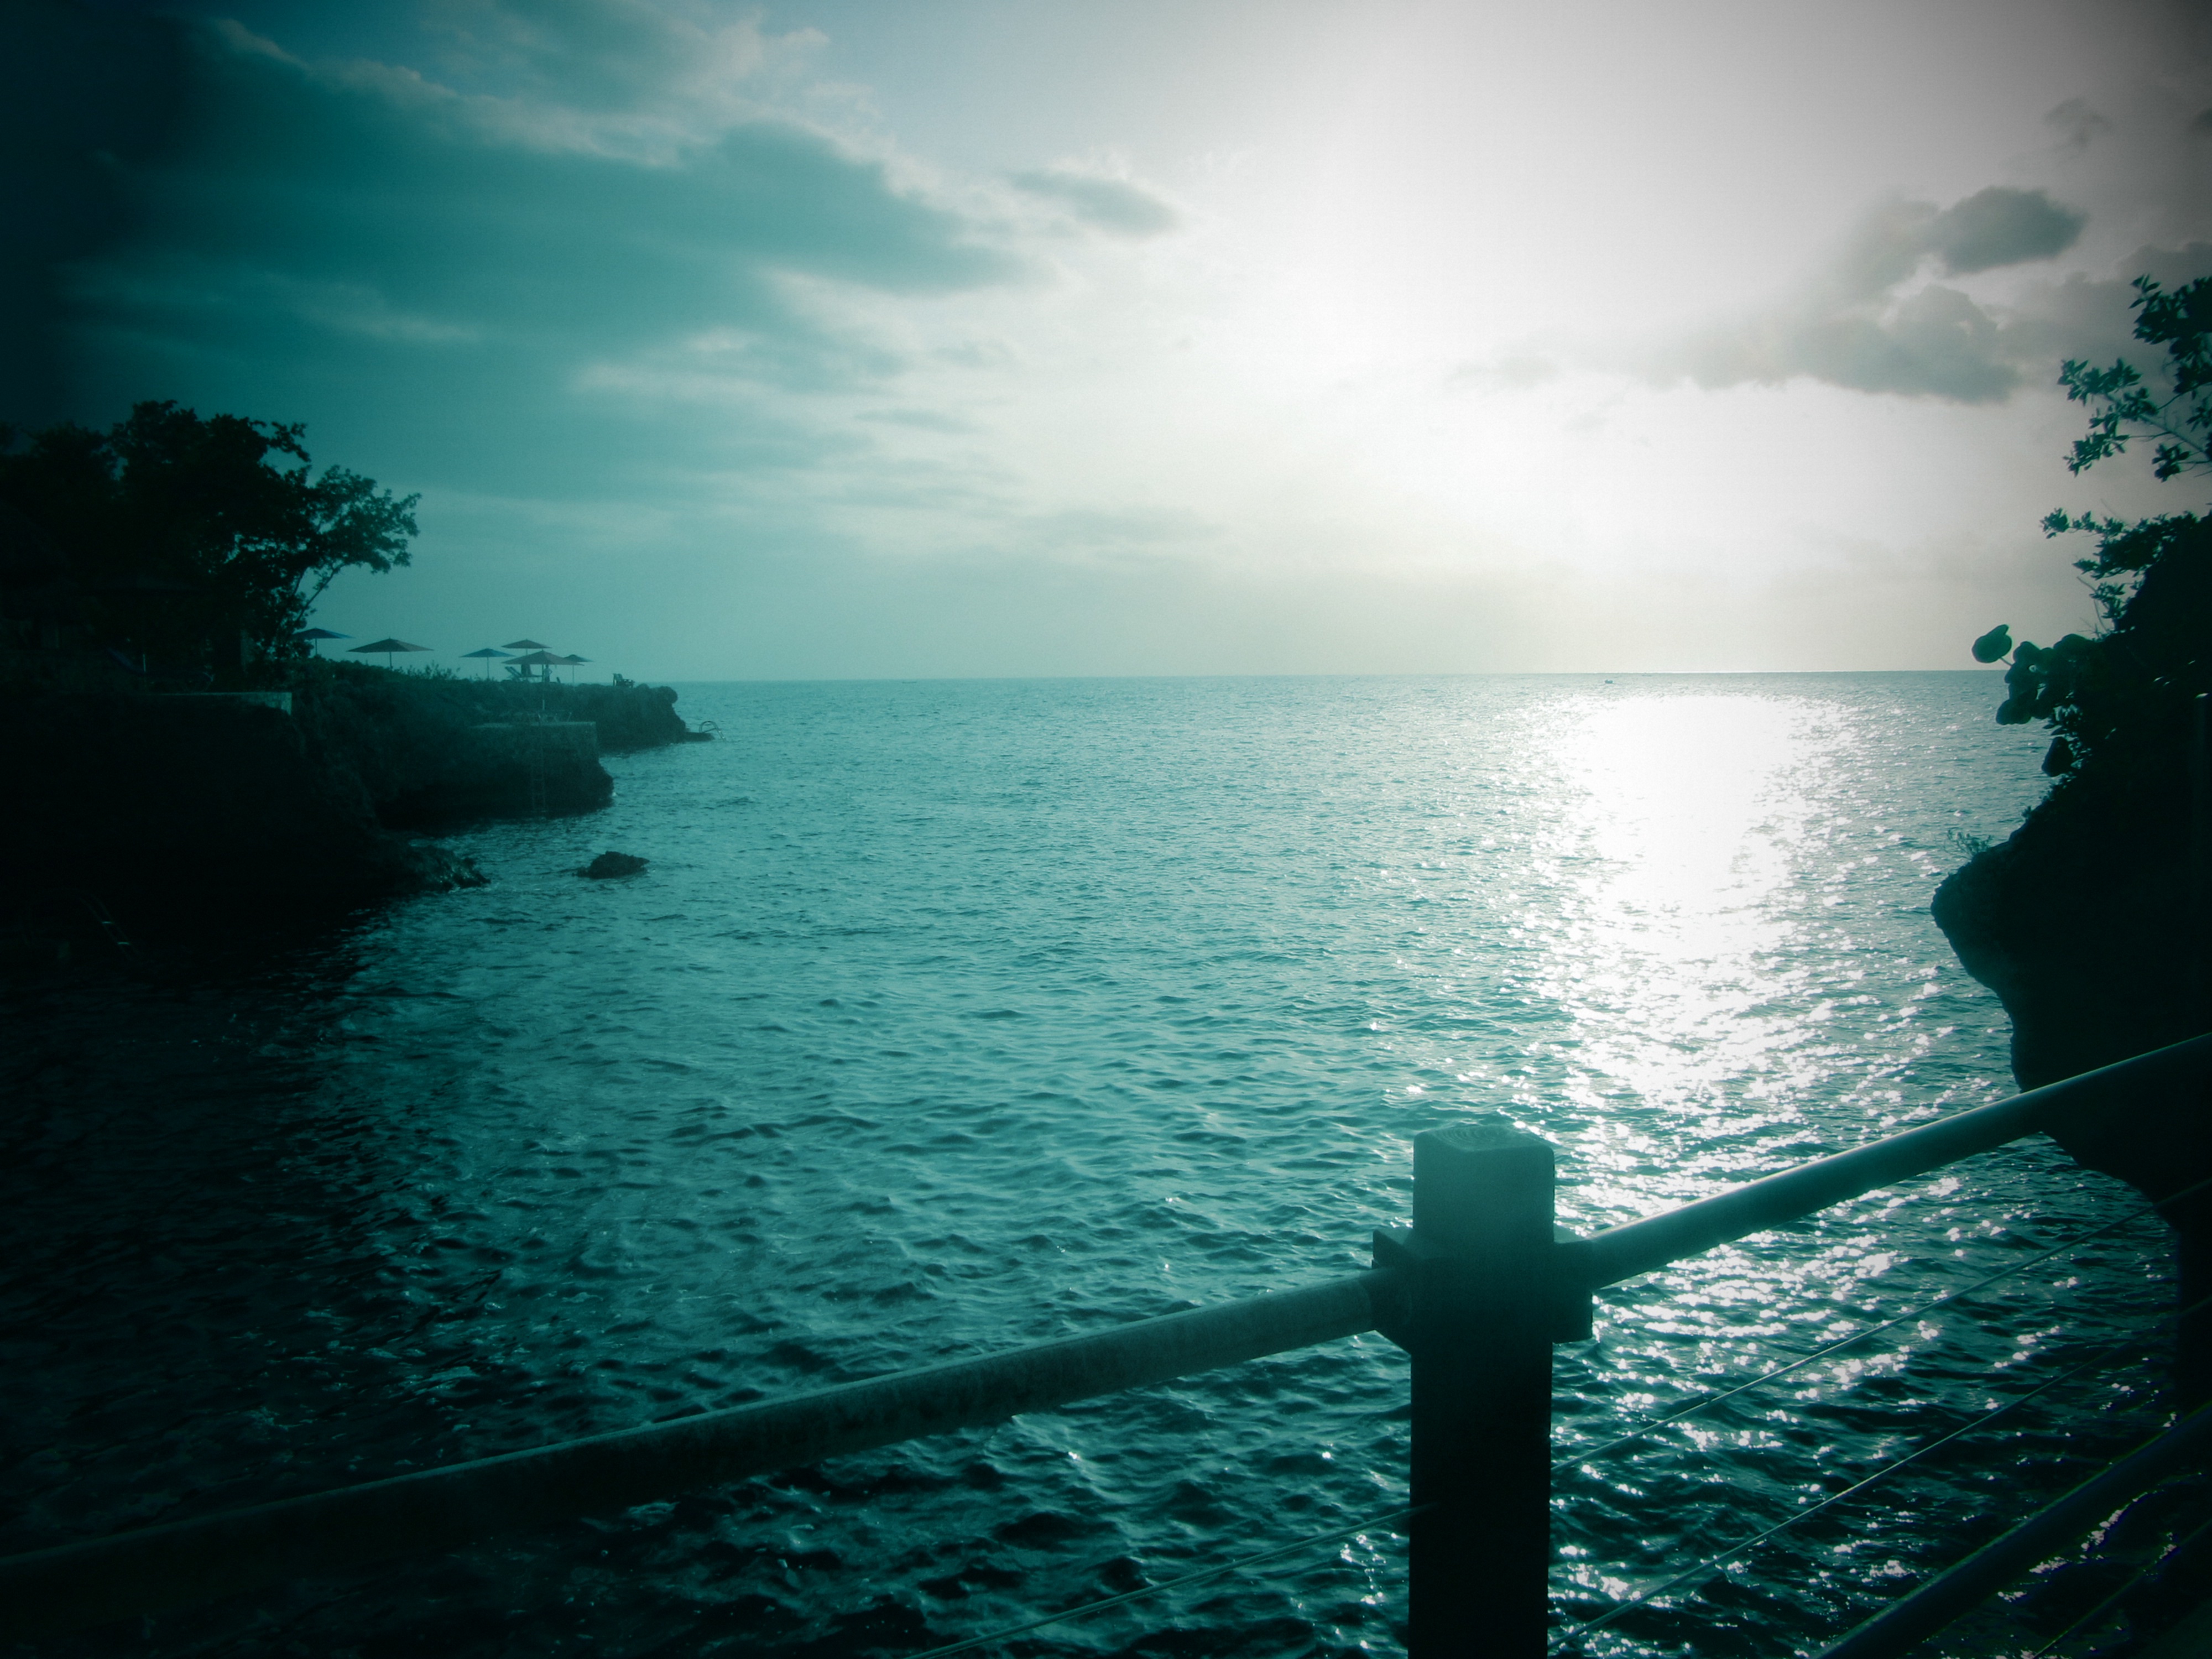
sea, coast, ocean, horizon, light, cloud, sky, sun, sunlight, morning, wave, lake, dawn, dusk, reflection, bay, darkness, moonlight, body of water, atmospheric phenomenon